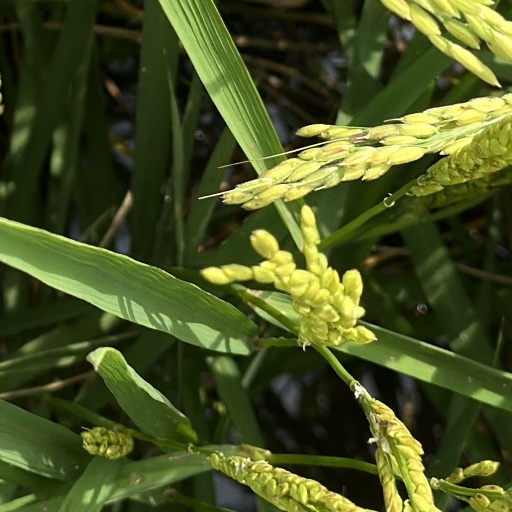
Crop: rice